May Boeve

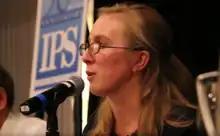
Boeve on a panel for the Institute for Policy Studies in 2013 alongside Ai-Jen Poo, Jamie Raskin, Barbara Ehrenreich, and Robert Greenstein.

May Boeve is an American environmental activist. She is a founder and executive director of 350.org, a climate NGO. "The Guardian" called her "the new face of the climate change movement."